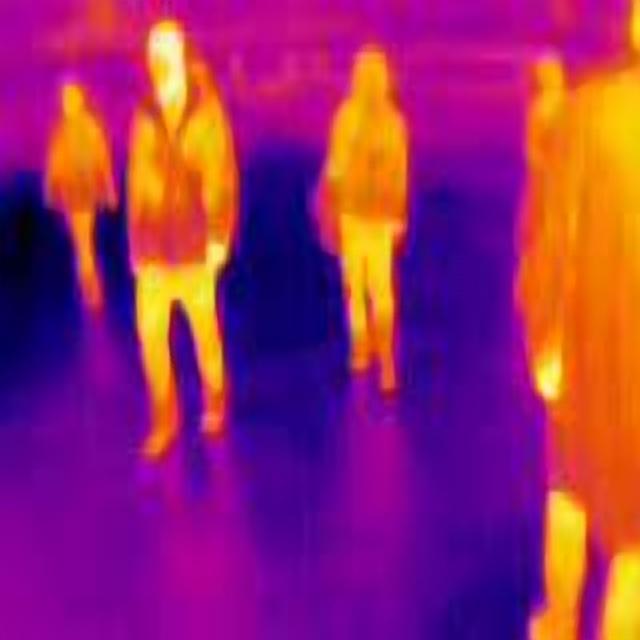
Detected objects:
label: person
label: person
label: person
label: person
label: person